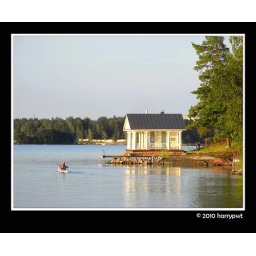
one canoe just passing the small white building in kaskisaari ...